Rainbow Bridge National Monument

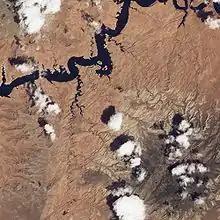
Rainbow Bridge National Monument from space

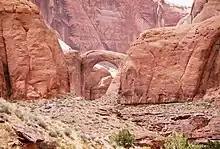
Rainbow Bridge and surrounding canyon seen from the Navajo Mountain side

Located in the rugged, isolated canyons at the feet of Navajo Mountain, Rainbow Bridge was known for centuries by the Native Americans who have long held the bridge sacred. Ancient Pueblo People were followed much later by Paiute and Navajo groups who named the bridge "Nonnezoshe" or "rainbow turned to stone." Several Native American families still reside nearby.